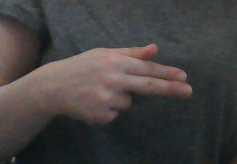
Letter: ghain